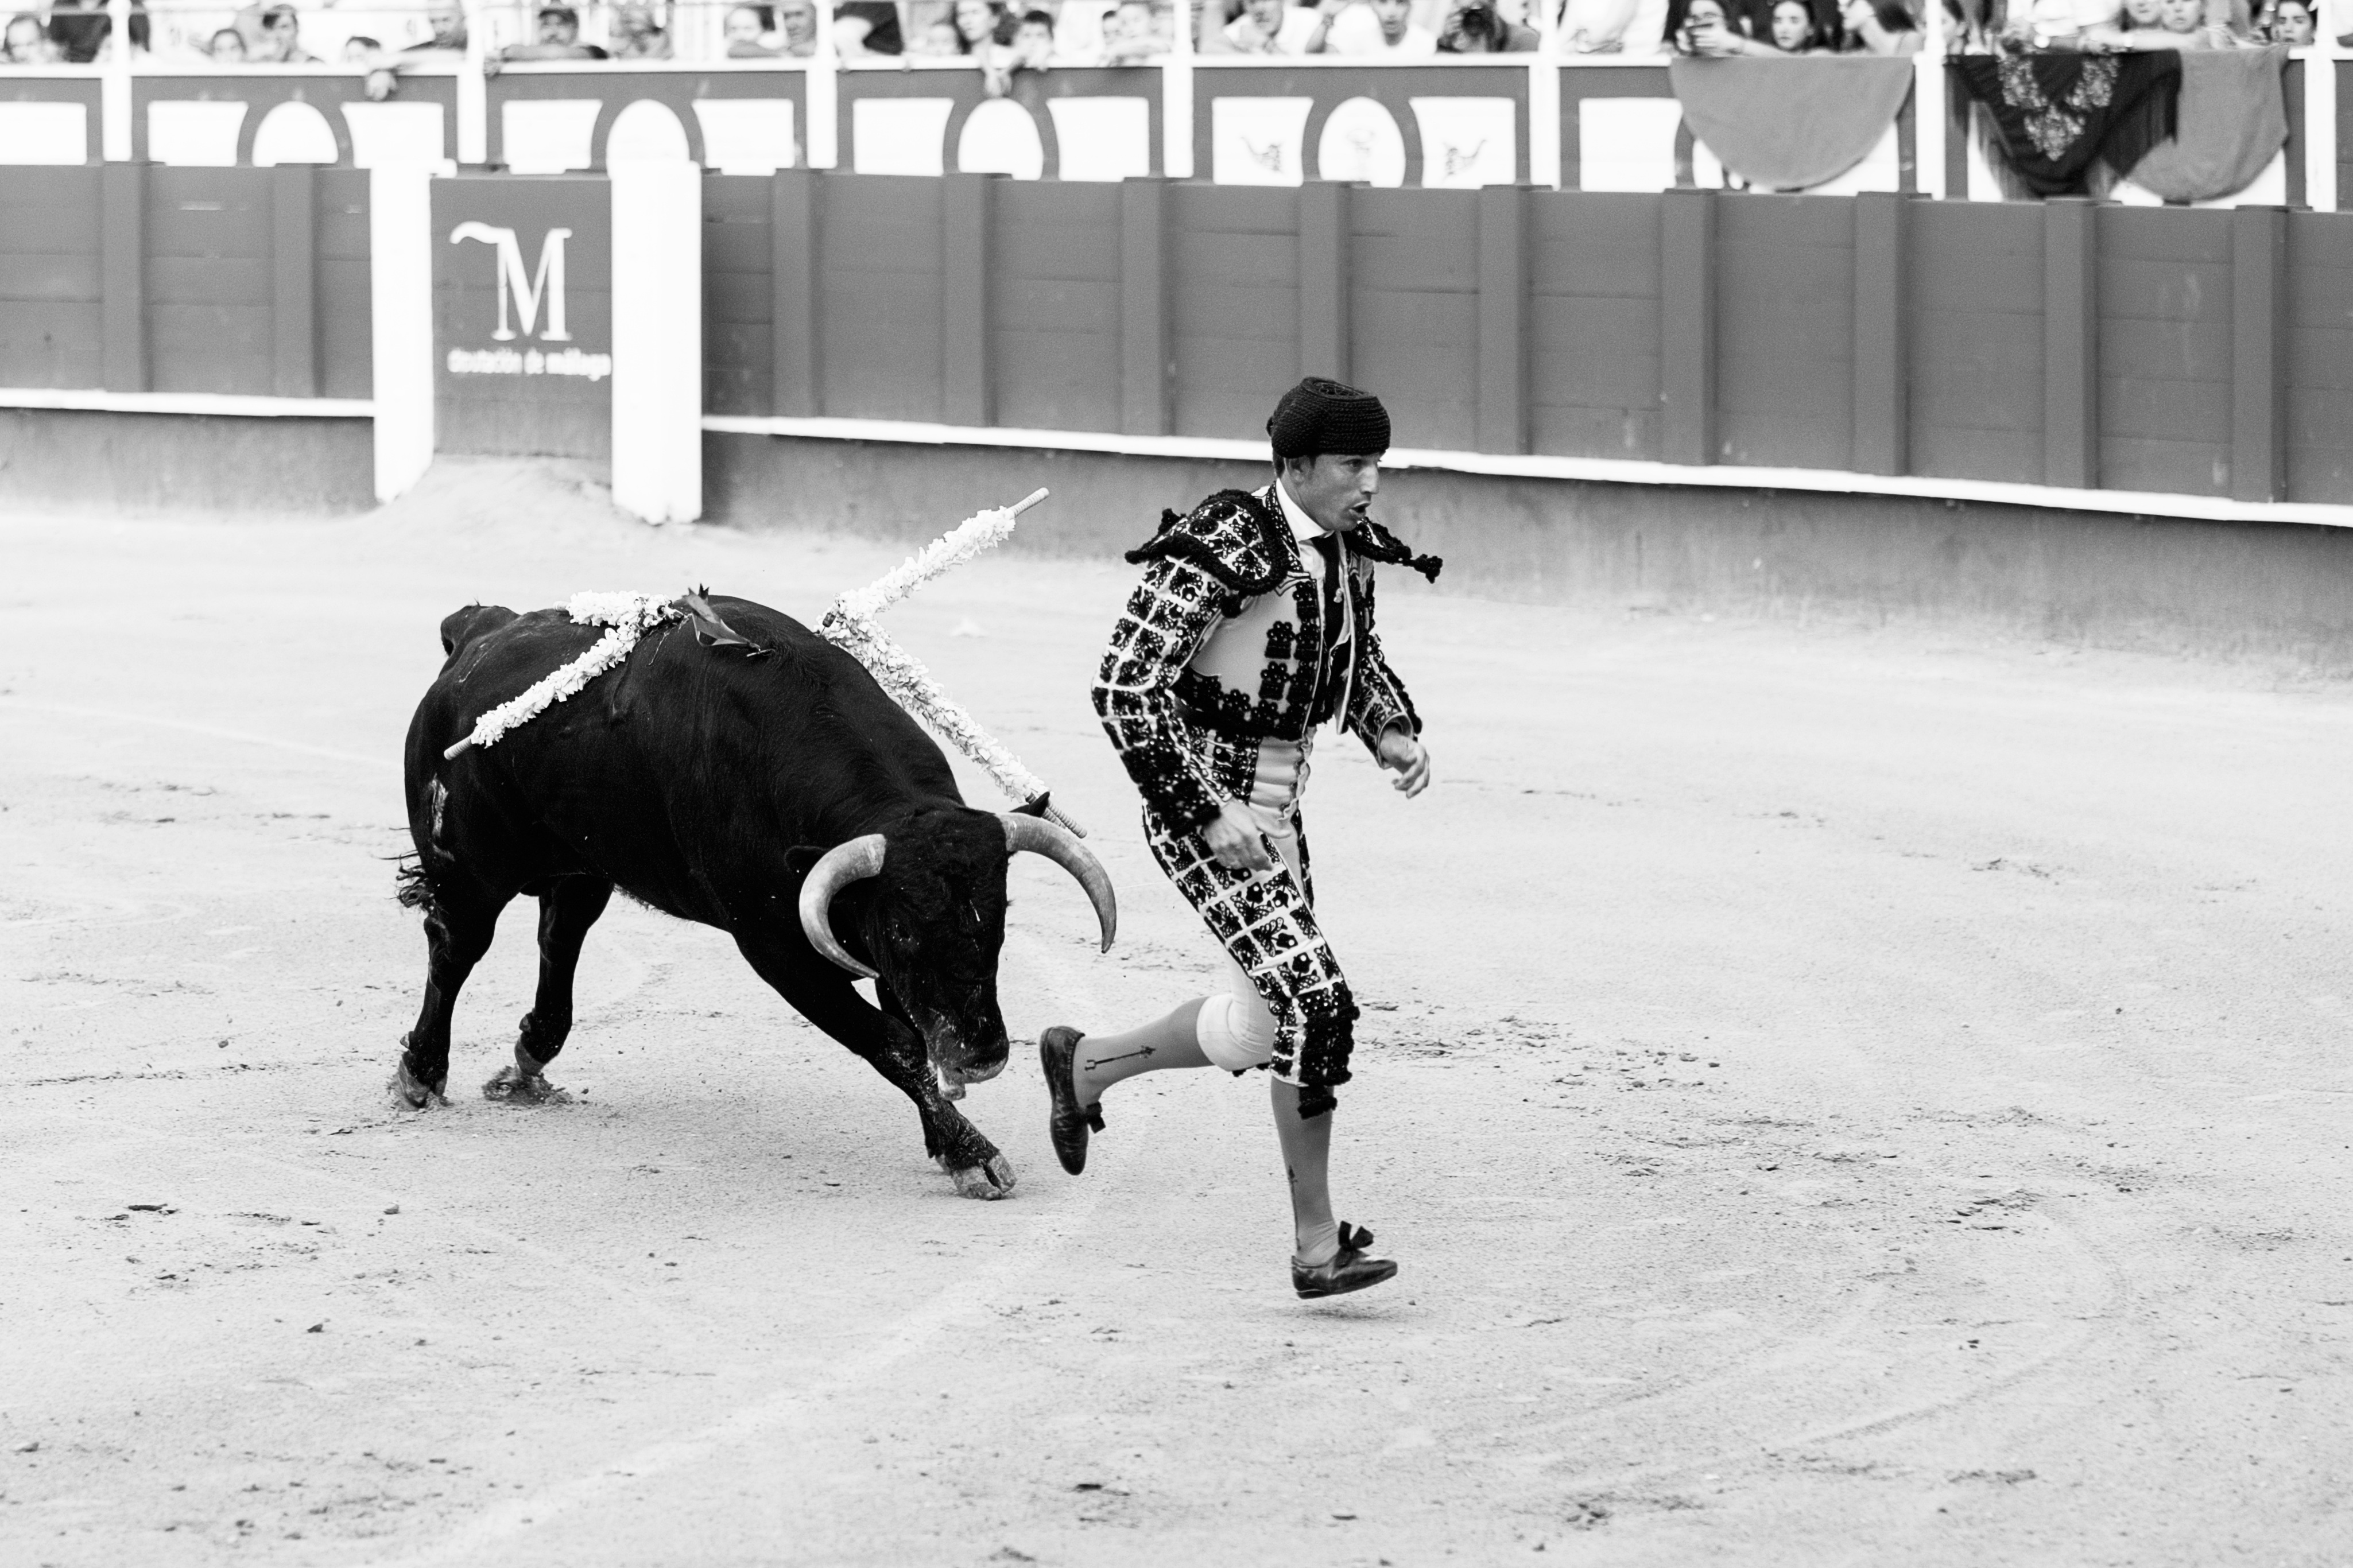
black and white, black, monochrome, tradition, monochrome photography, cattle like mammal, horse like mammal, animal sports